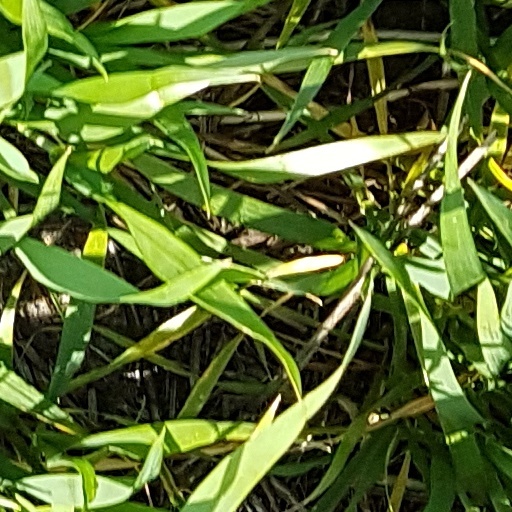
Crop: wheat